List of Great Central Railway locomotives and rolling stock

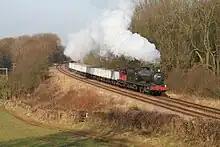

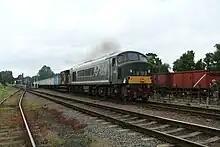

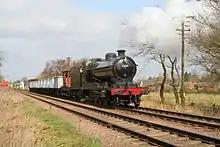

Lengthy trains of mineral wagons were a common feature on British Railways and the Windcutter Project set out to recreate such scenes. The idea of preserving a long train of mineral wagons was first aired in Steam Railway early in 1992 and following an encouraging initial response an appeal was launched in the August issue to purchase suitable wagons for use on the Great Central Railway. The appeal was a huge success, Steam Railway readers and supporters of GCR raised over £14,000 to purchase and restore the wagons.